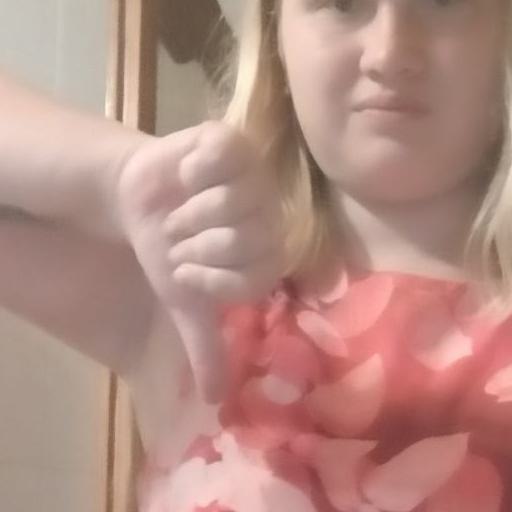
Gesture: dislike